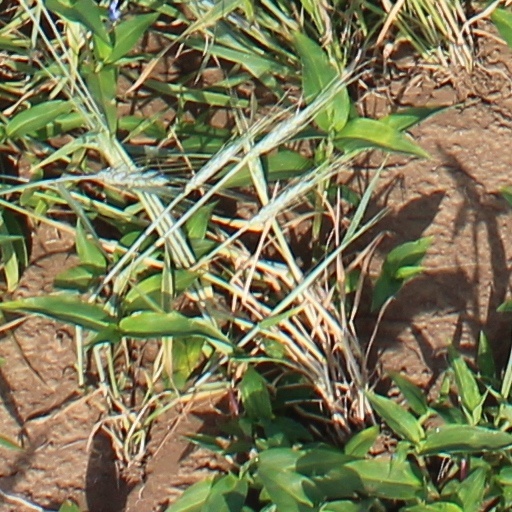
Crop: wheat